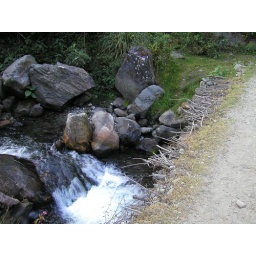
scary stick bridge over rushing water